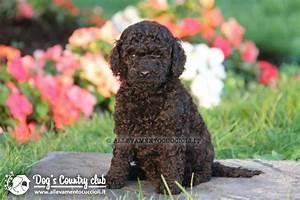
dog